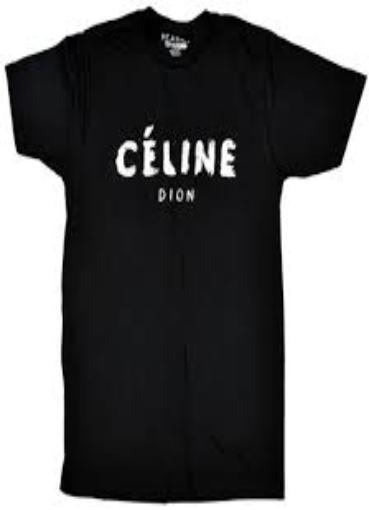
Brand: Celine
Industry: Clothes